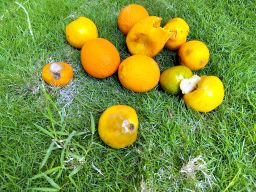
Fruit: Orange
Quality: Mixed